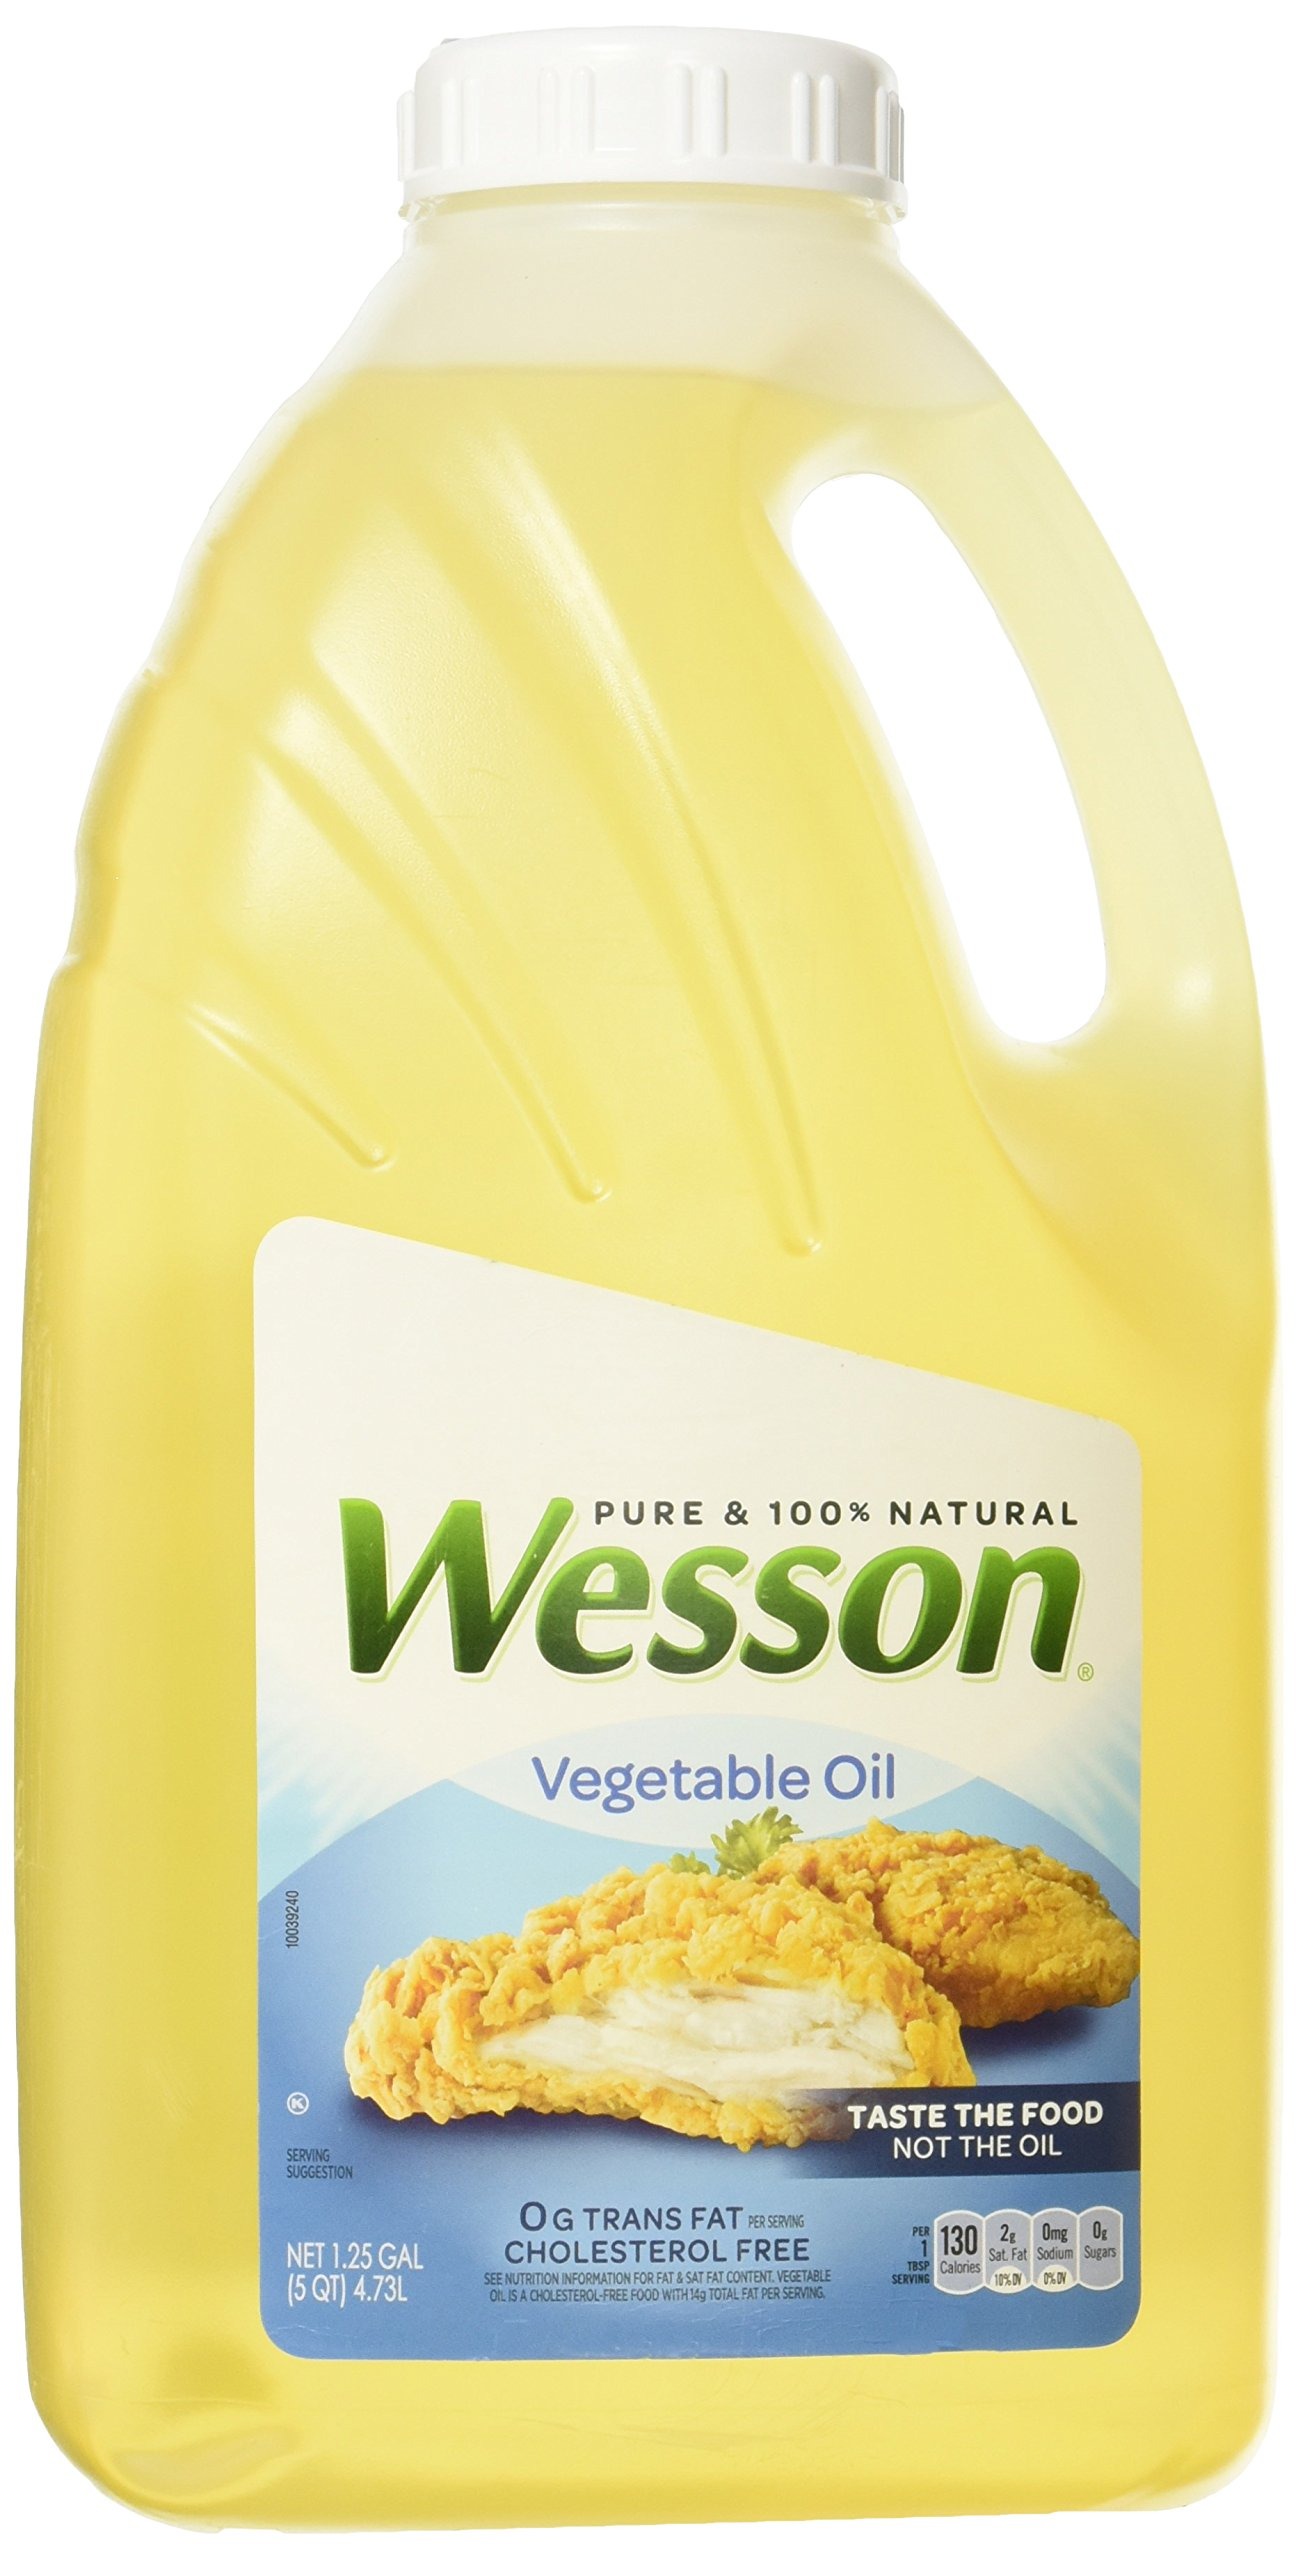
Item Name: Wesson Natural Vegetable Oil, 1.25 Gallon
Bullet Point 1: 100% Natural all-purpose cooking and baking vegetable oil
Bullet Point 2: Contains zero grams of trans fat per serving
Bullet Point 3: Naturally cholesterol-free
Bullet Point 4: No preservatives added
Product Description: Great for frying, baking and salads.1.25 gallon jug. Naturally cholesterol free, 0g trans fat per serving. No preservatives. 100% Natural
Value: 160.0
Unit: Fl Oz

Price: 14.69